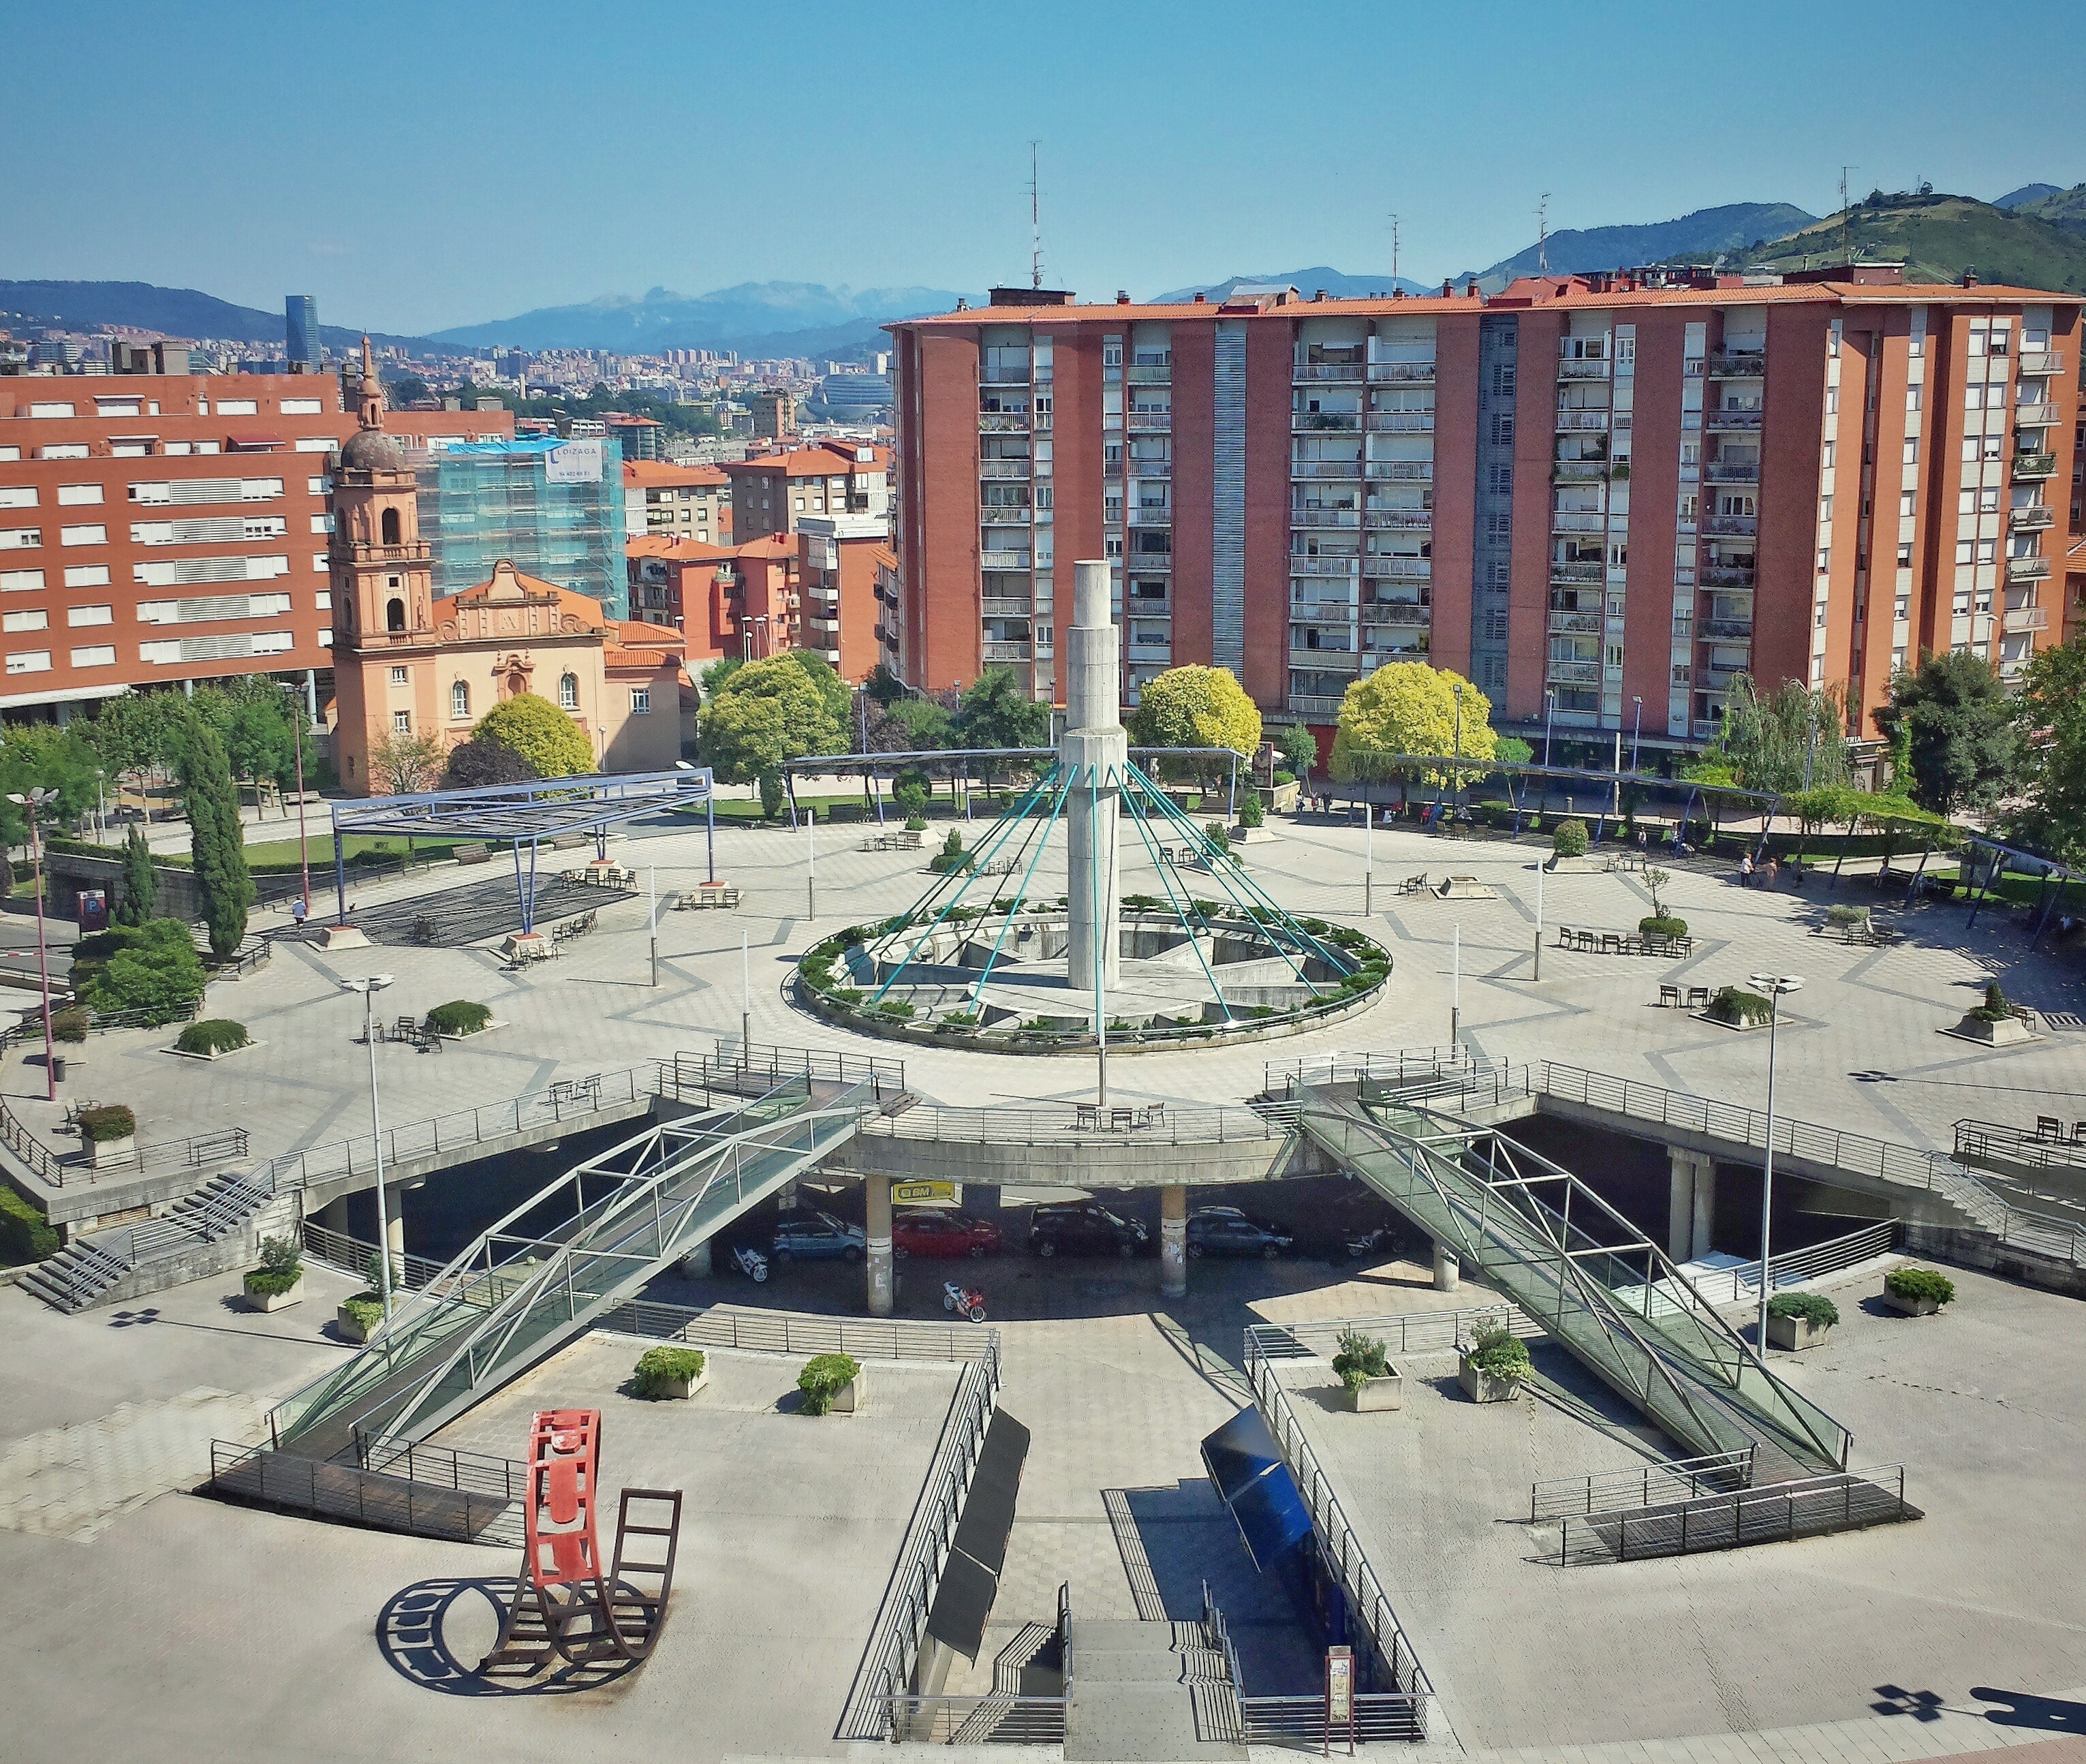
architecture, city, skyscraper, cityscape, downtown, plaza, landmark, stadium, tower block, arena, buildings, town square, neighbourhood, aerial photography, shopping mall, urban area, urban design, residential area, sport venue